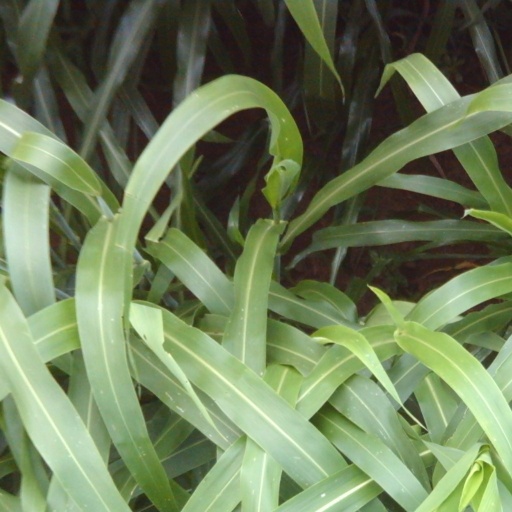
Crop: sorghum